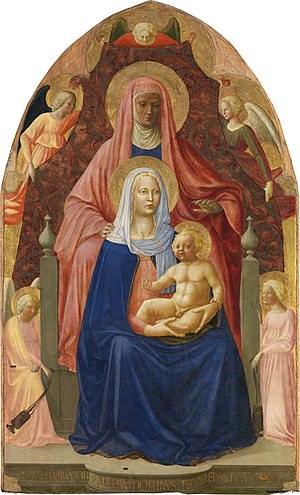
Galleria degli Uffizi / Udvalgte højdepunkter
Uffizi-galleriet eller Uffizierne er et fremtrædende kunstmuseum, der ligger ved Piazza della Signoria i det Historiske Centrum af Firenze i Toscana i Italien. Et af de største, vigtigste og meste besøgte italienske museer med en samling af uvurderlige værker, især fra den italienske Renæssance.